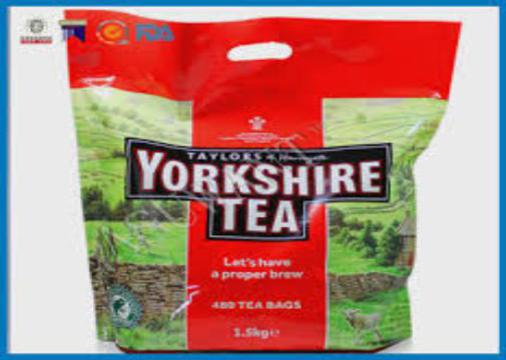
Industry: Food